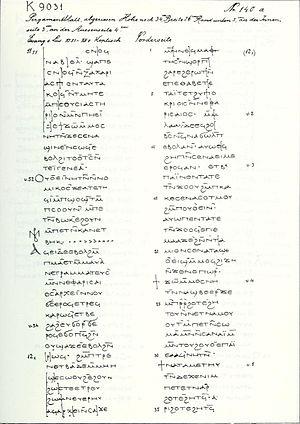
Le codex 070, portant le numéro de référence 070, ε 6, est un manuscrit bilingue, grec et copte, écrit en onciales sur vélin.